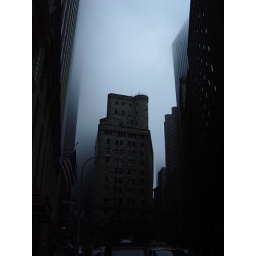
down near wall street